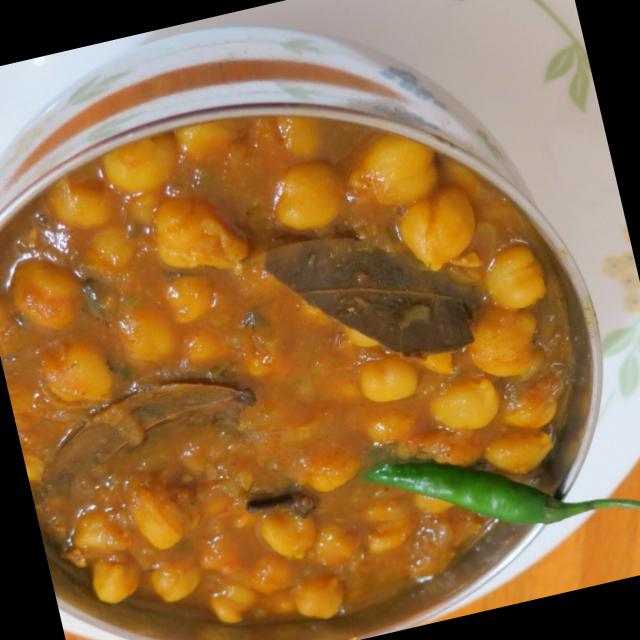
Dish: chole